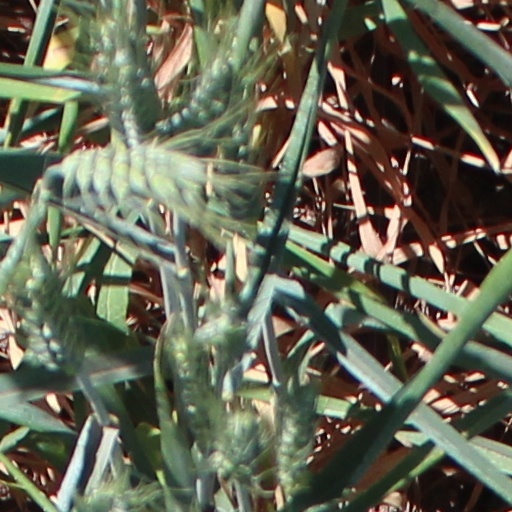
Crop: wheat